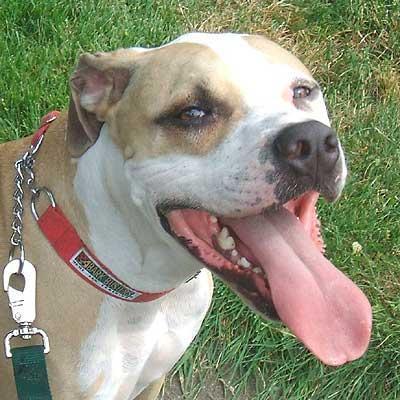
American_Staffordshire_terrier